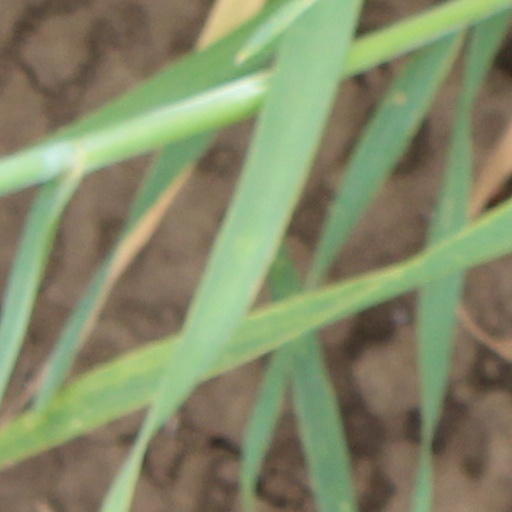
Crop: wheat